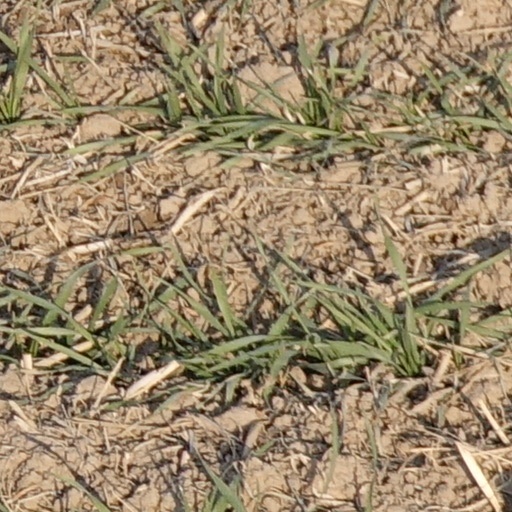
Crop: wheat